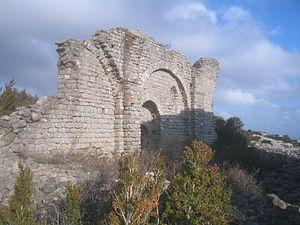
Ruines de l'abbaye de Saint-Michel de Nahuze
Saint-Michel de Nahuze est un prieuré régulier du XIᵉ siècle, en ruines, sur la commune de Lagrasse sur les flancs de la montagne d'Alaric. Ces ruines ont été inscrites comme monument historique : nef à 3 travées, travée de chœur décorée extérieurement d'une bande lombarde, corbeaux épannelés, pierre d'autel en marbre blanc scellée.